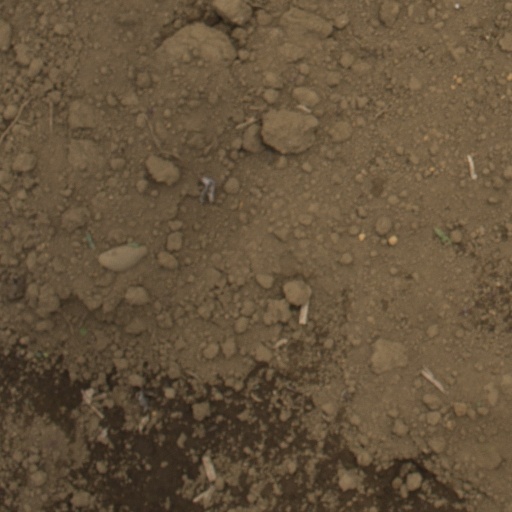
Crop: Jerusalem artichoke